Mother Armenia

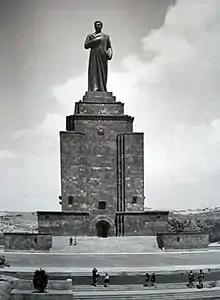
Original statue of Stalin, replaced in 1962 by Mother Armenia

The current statue replaced a monumental statue of General Secretary Joseph Stalin that was created as a victory memorial for World War II. During Stalin's government of the Soviet Union, Grigor Harutyunyan, the first secretary of the Armenian Communist Party's Central Committee, and members of the government oversaw the construction of the monument which was completed and unveiled to the people on November 29, 1950. The statue was considered a masterpiece of the sculptor Sergey Merkurov. It was one of the last important Stalin monuments still standing. Vasily Grossman found the statue to be one of the finest monuments of his time.